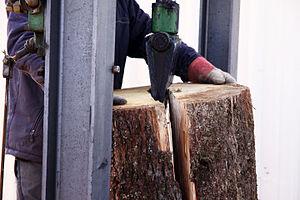
Tronc fendu avec un coin mécanique
La fabrication d'un tonneau se fait à partir de lattes de bois maintenues par un cerclage.